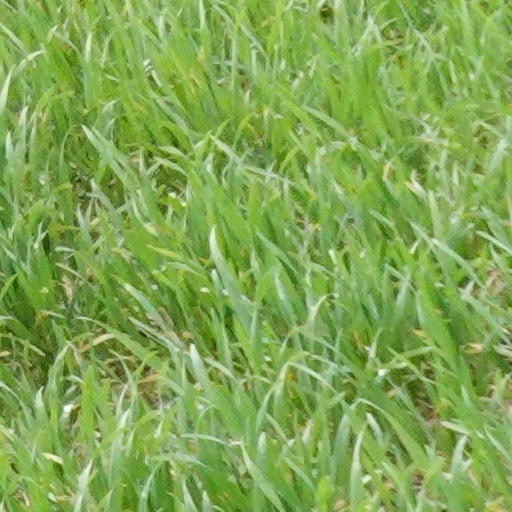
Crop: wheat